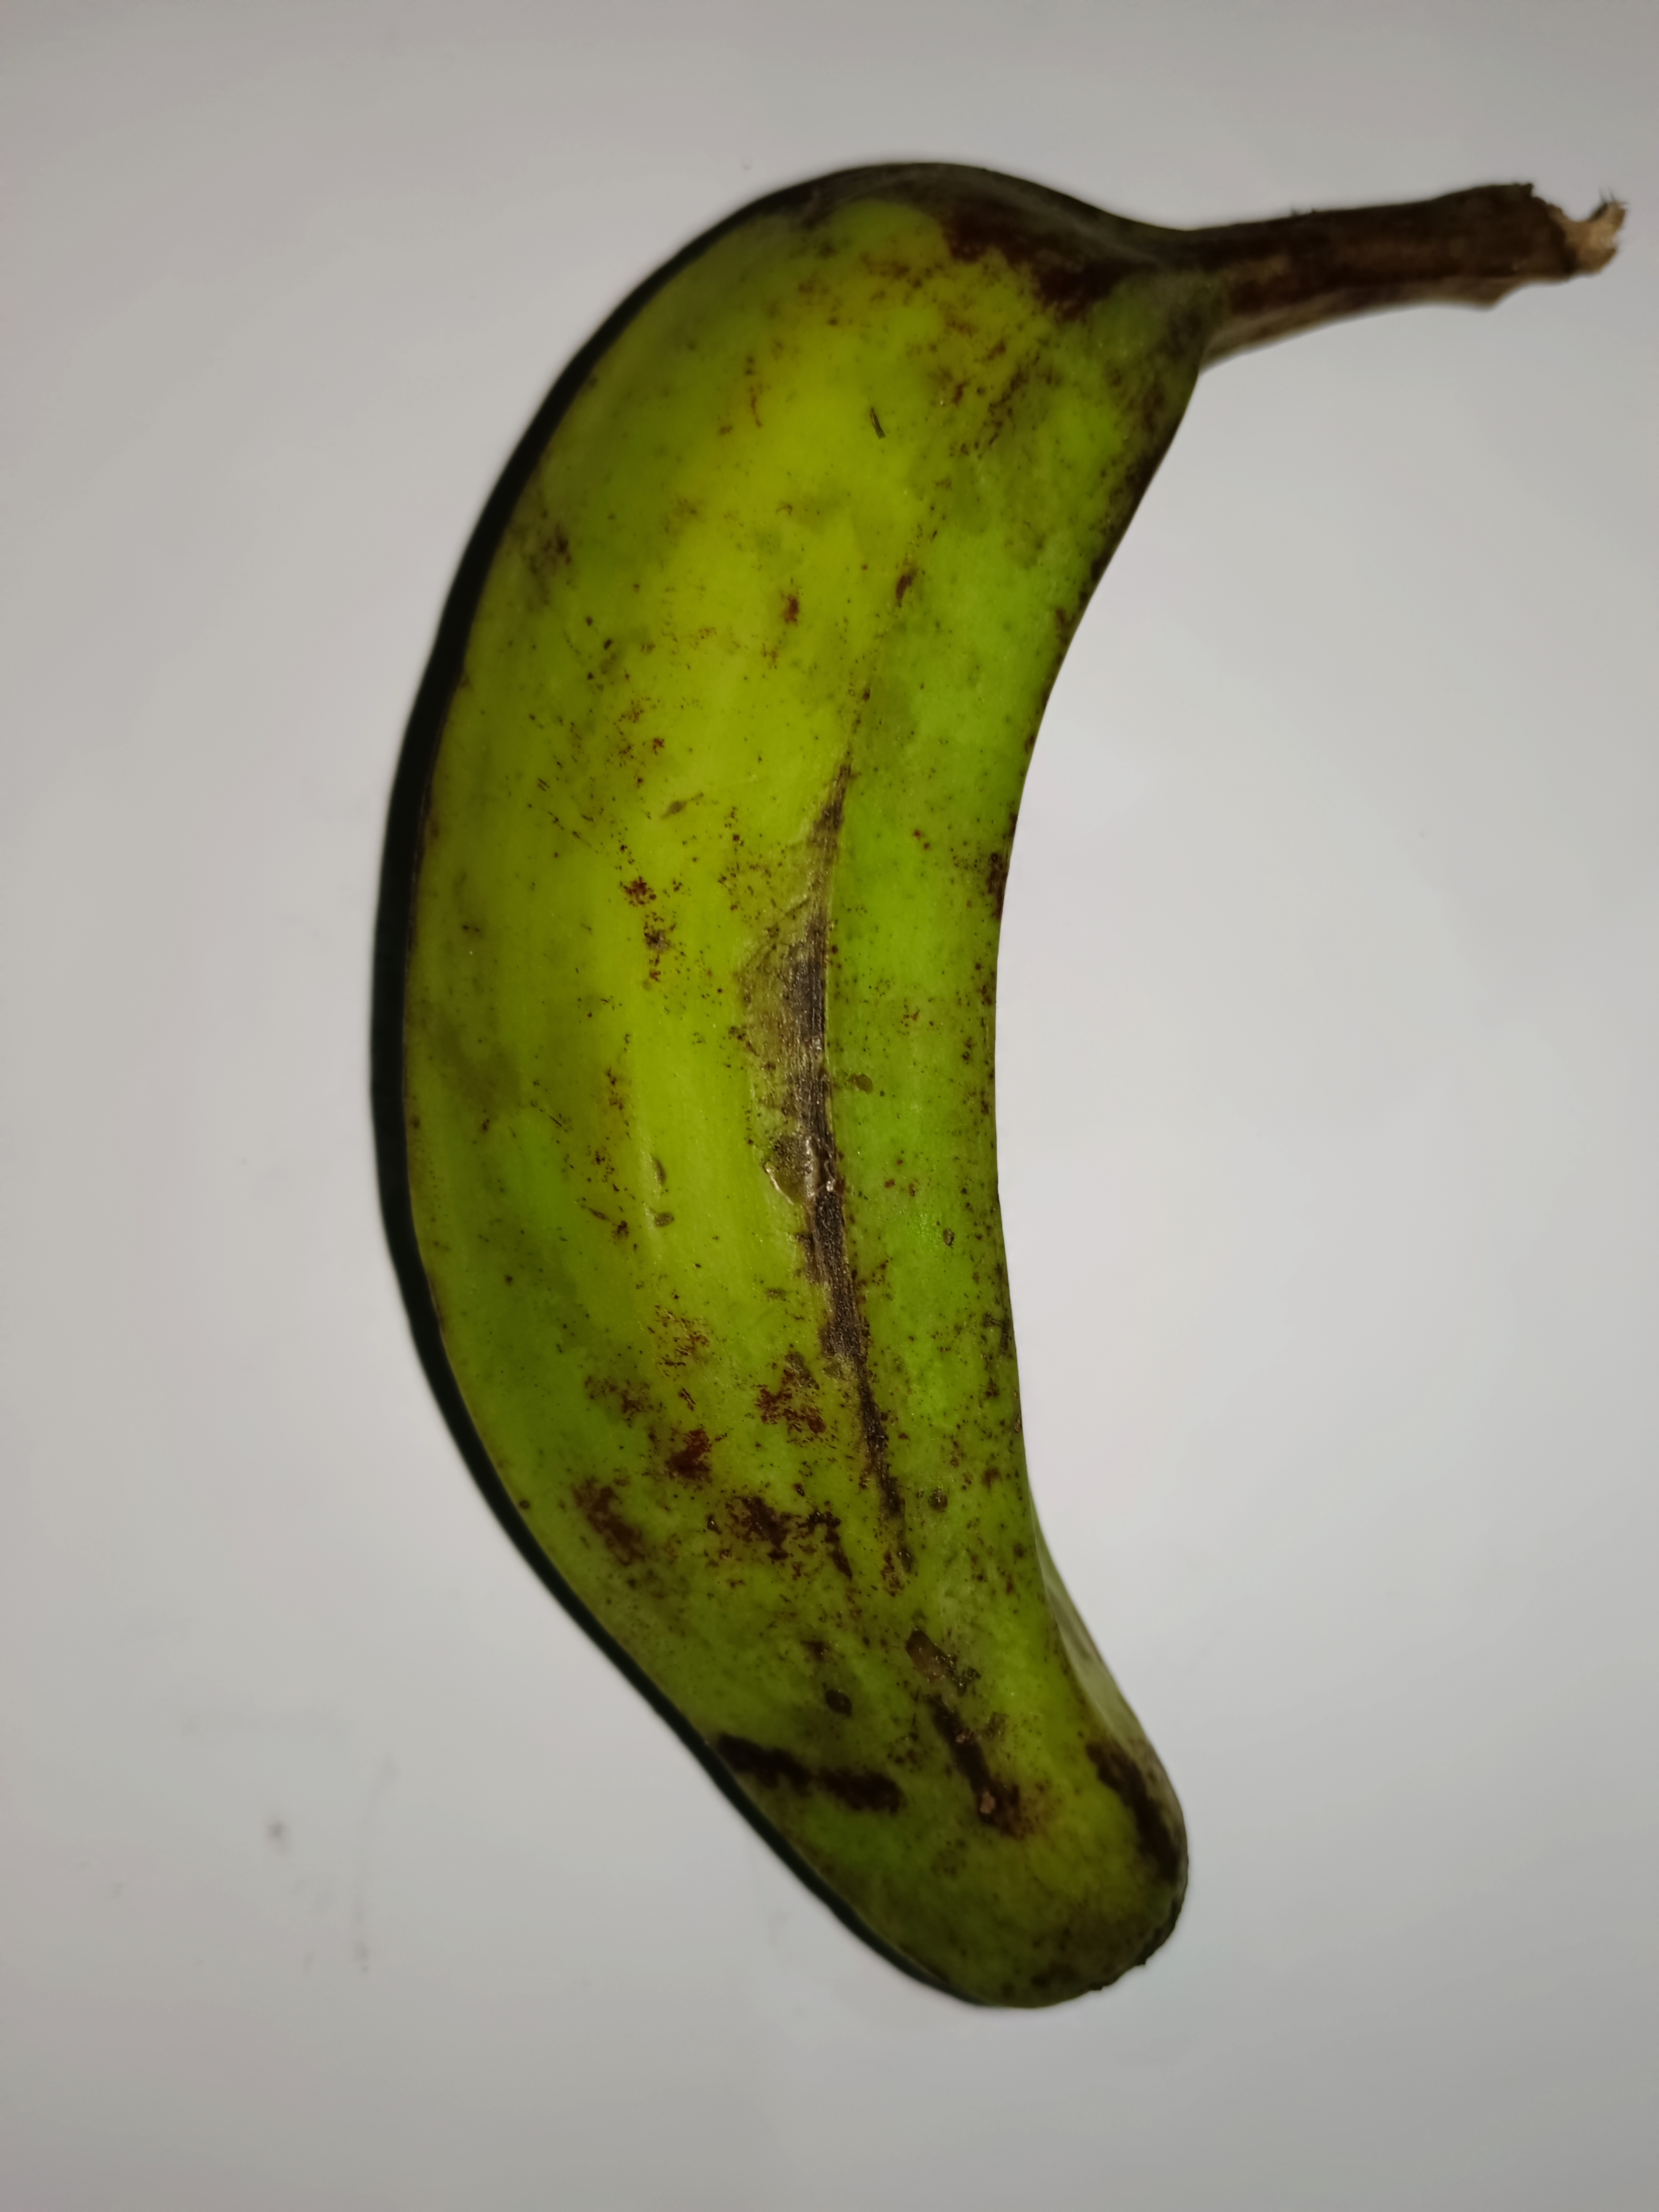
Banana variety: Anaji